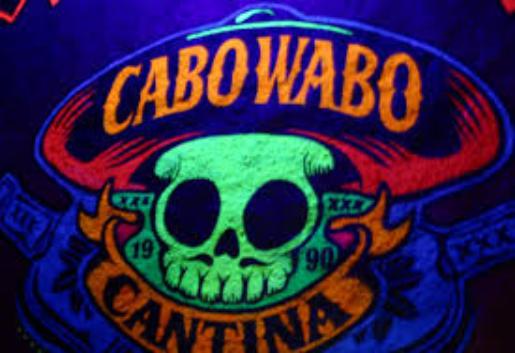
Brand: Cabo Wabo
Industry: Food